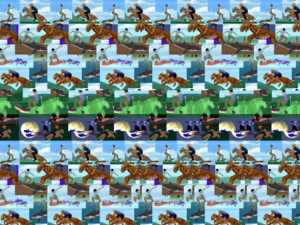
Un autostéréogramme est un stéréogramme constitué d'une seule image qui donne l'illusion d'une scène en trois dimensions à partir d'une image en deux dimensions. Afin de percevoir des formes en 3D grâce aux autostéréogrammes, le cerveau doit faire un effort oculaire de convergence et de mise au point dissociée de l'accommodation.